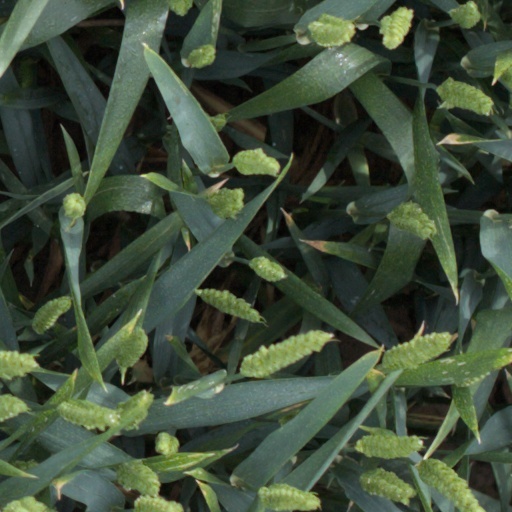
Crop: wheat